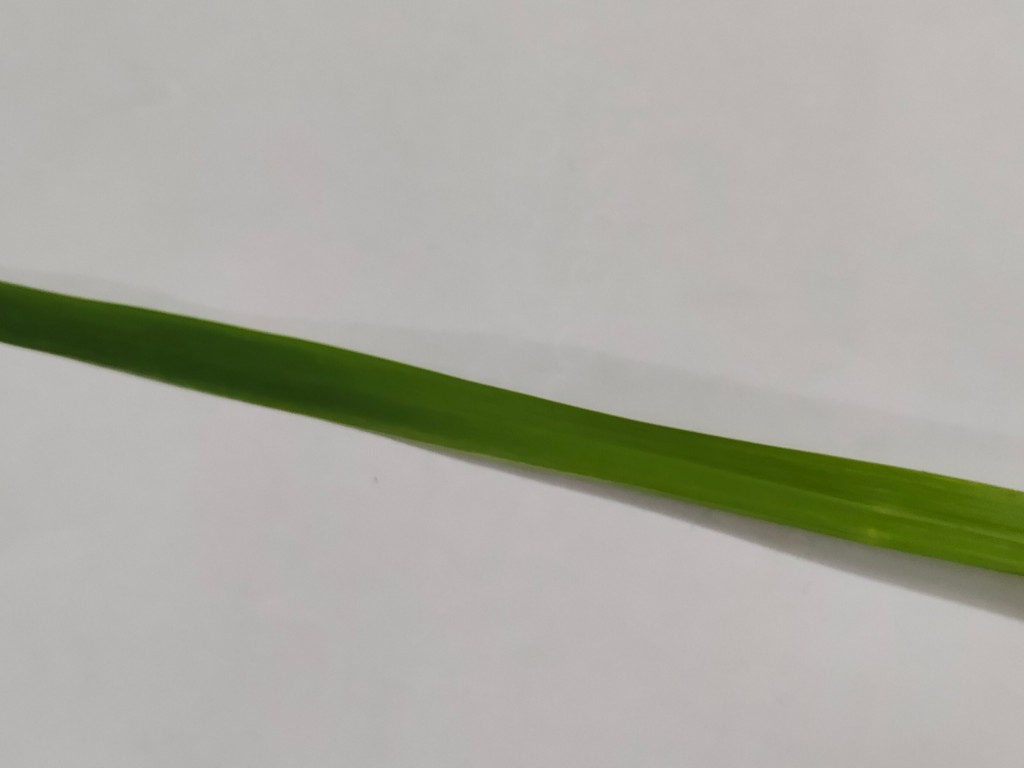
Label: Healthy